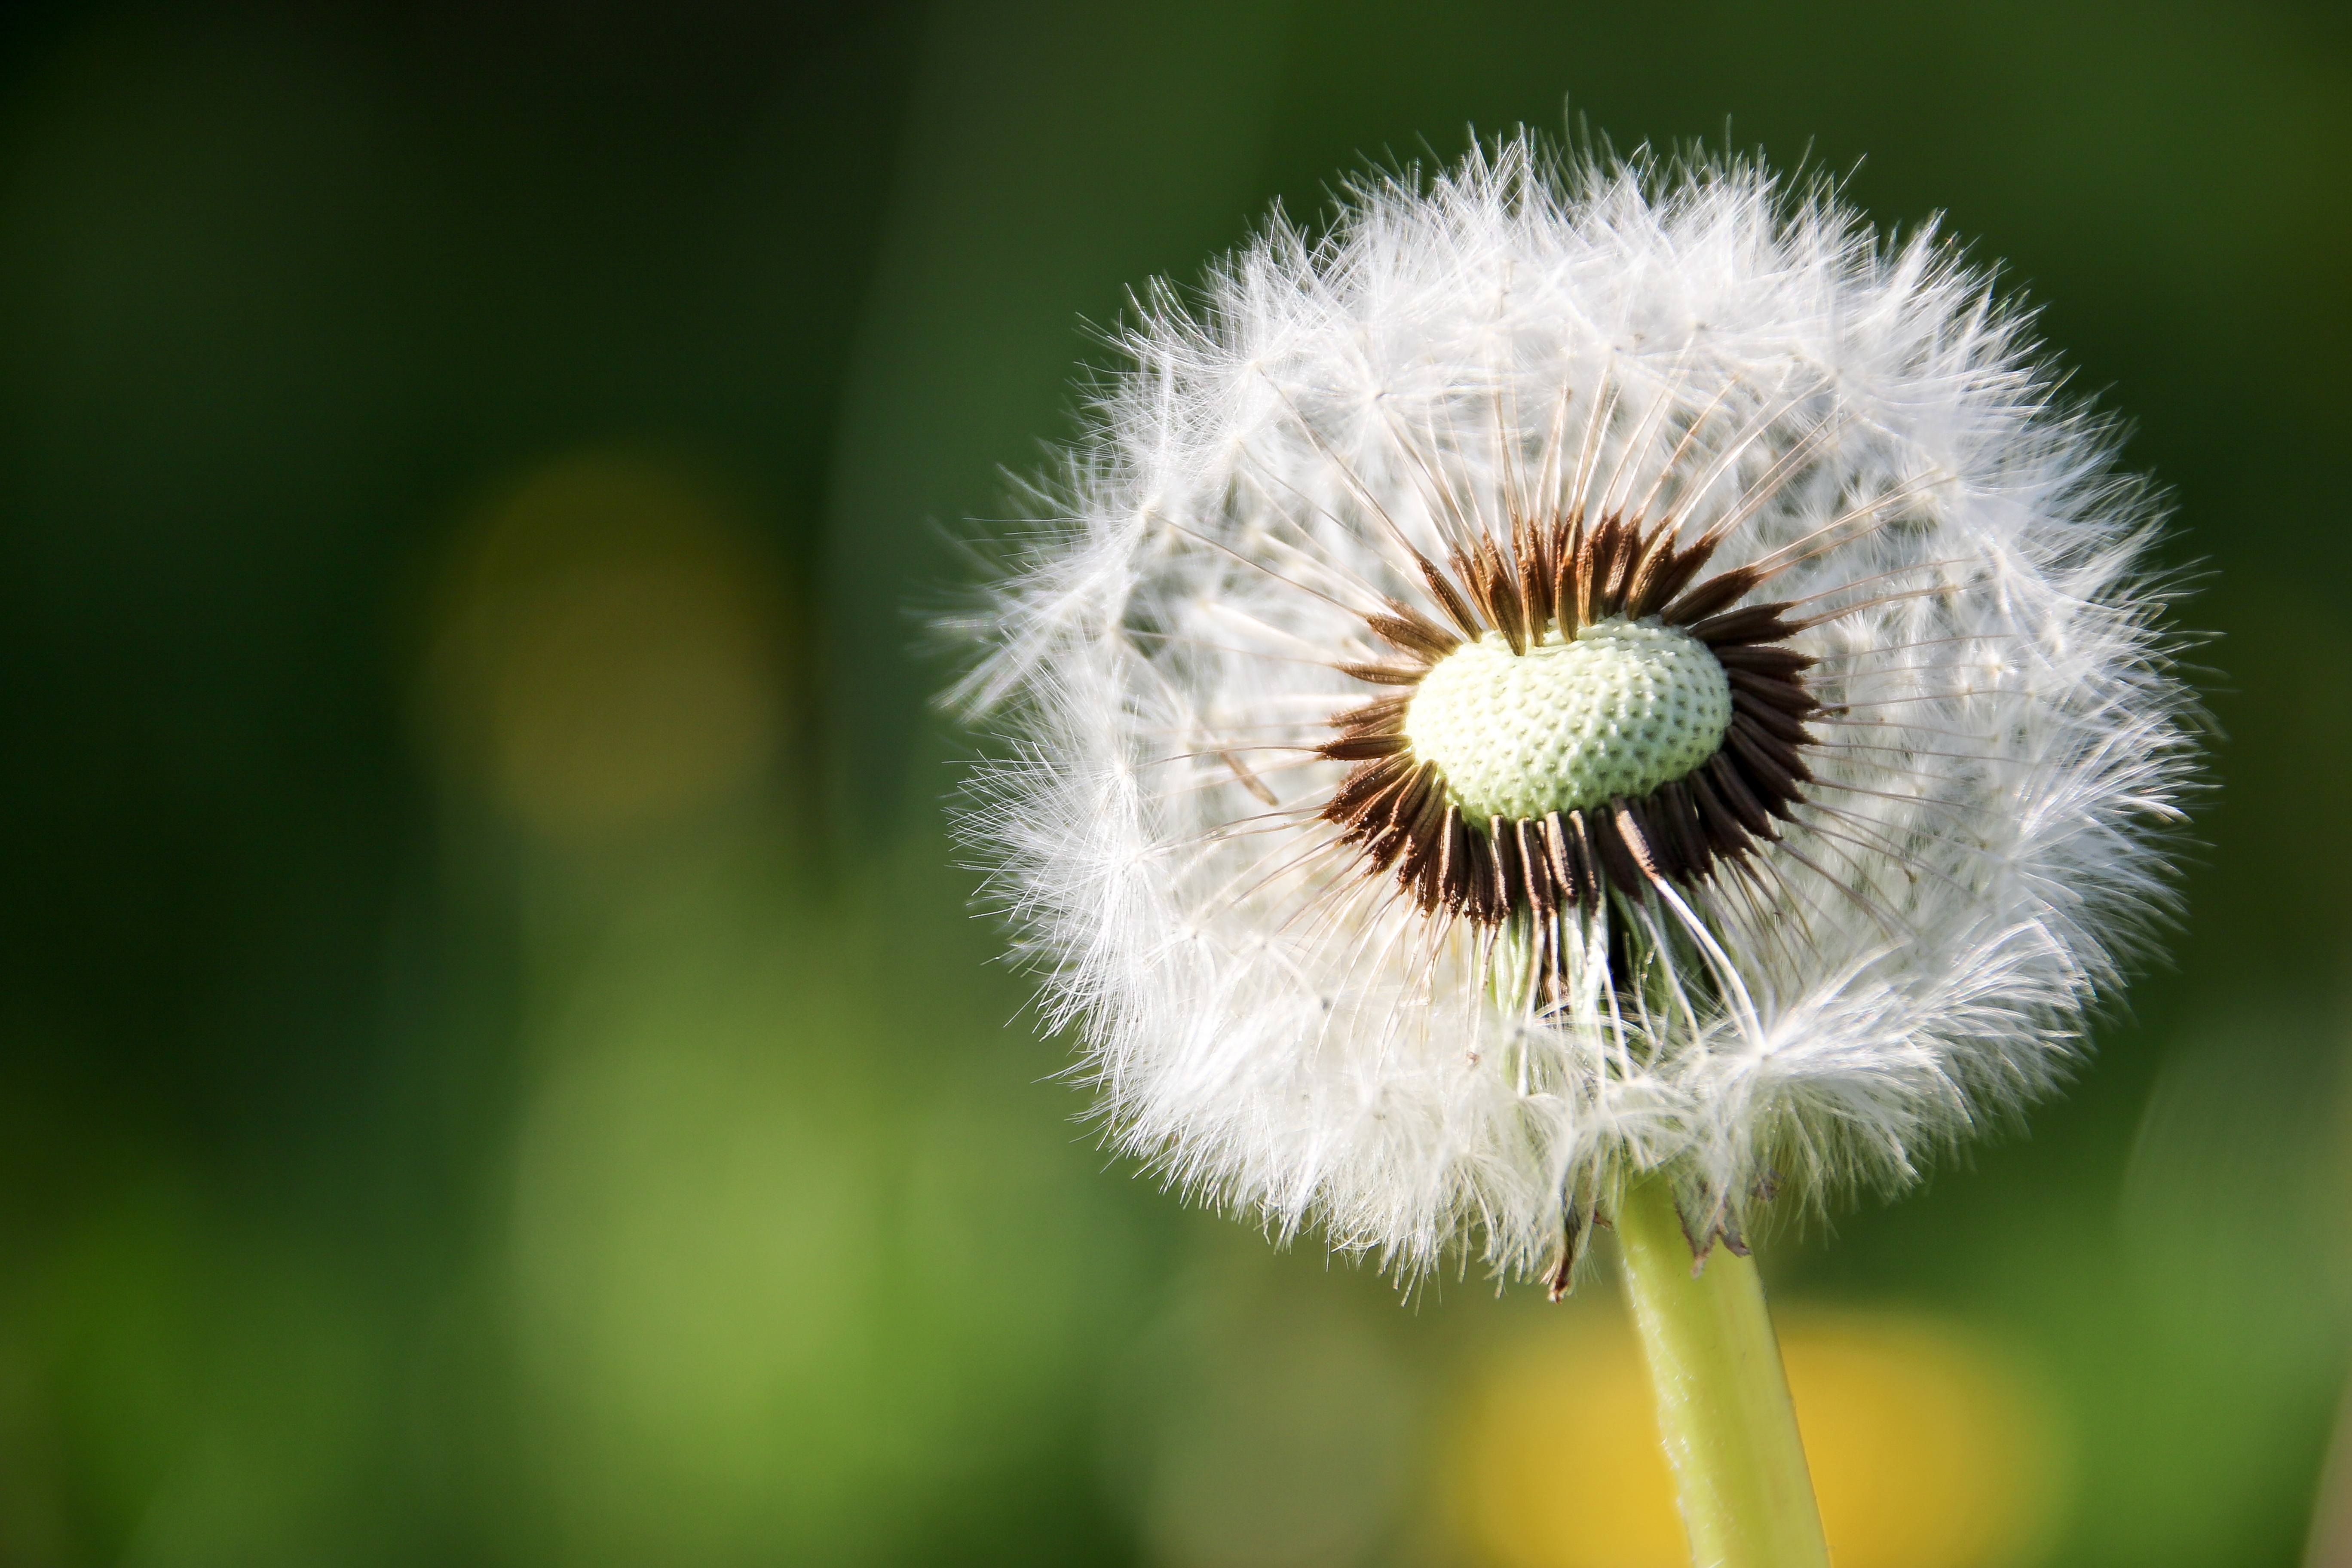
nature, grass, plant, field, photography, dandelion, flower, petal, daisy, green, botany, flora, wildflower, close up, macro photography, flowering plant, daisy family, plant stem, land plant